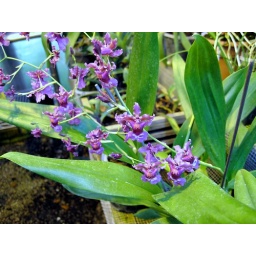
Orchids blooming or in bud in my green house today